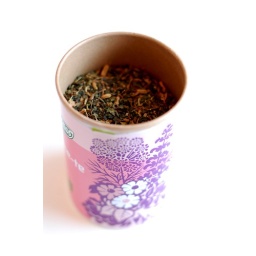
new tea in a cute box